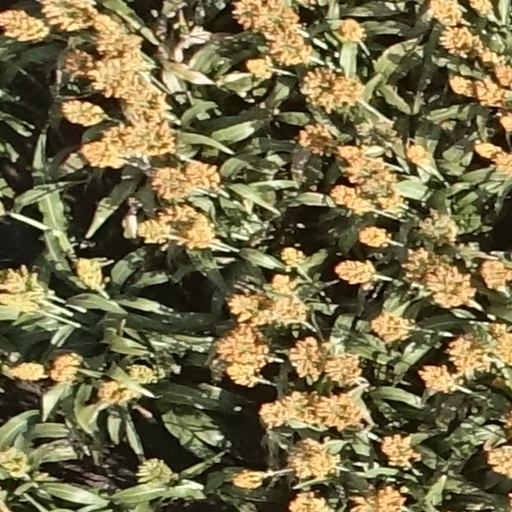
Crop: sorghum